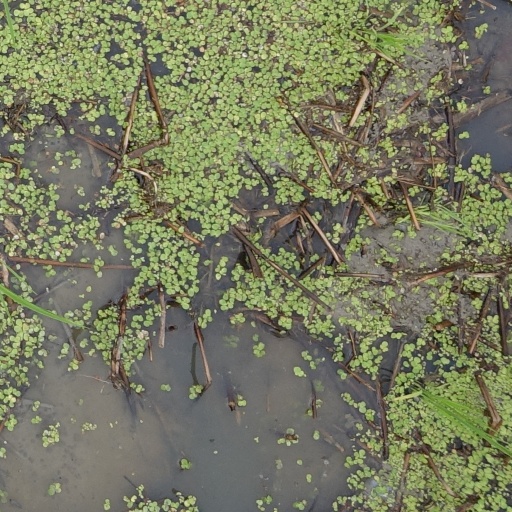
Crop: rice